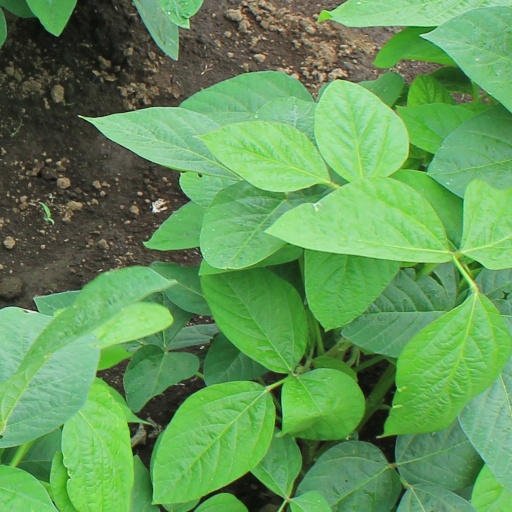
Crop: soybean